Pennellville Historic District

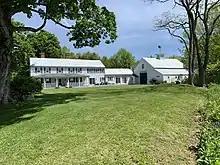
Benjamin D. Pennell House and barn, located at 287 Pennellville Road

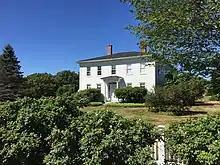
Captain William Pennell House, an 1862 remodelling of an original 1780 construction, 258 Pennellville RoadThe Pennell family built houses along Pennellville Road. Six of the seven still stand. The names of the houses are as

The Pennell family built houses along Pennellville Road. Six of them still stand. The names of the houses are: